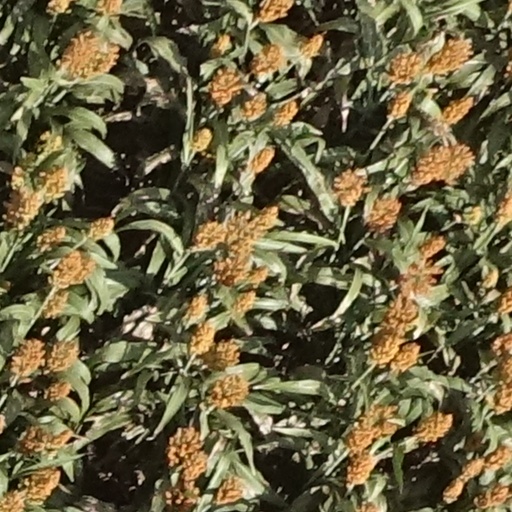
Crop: sorghum